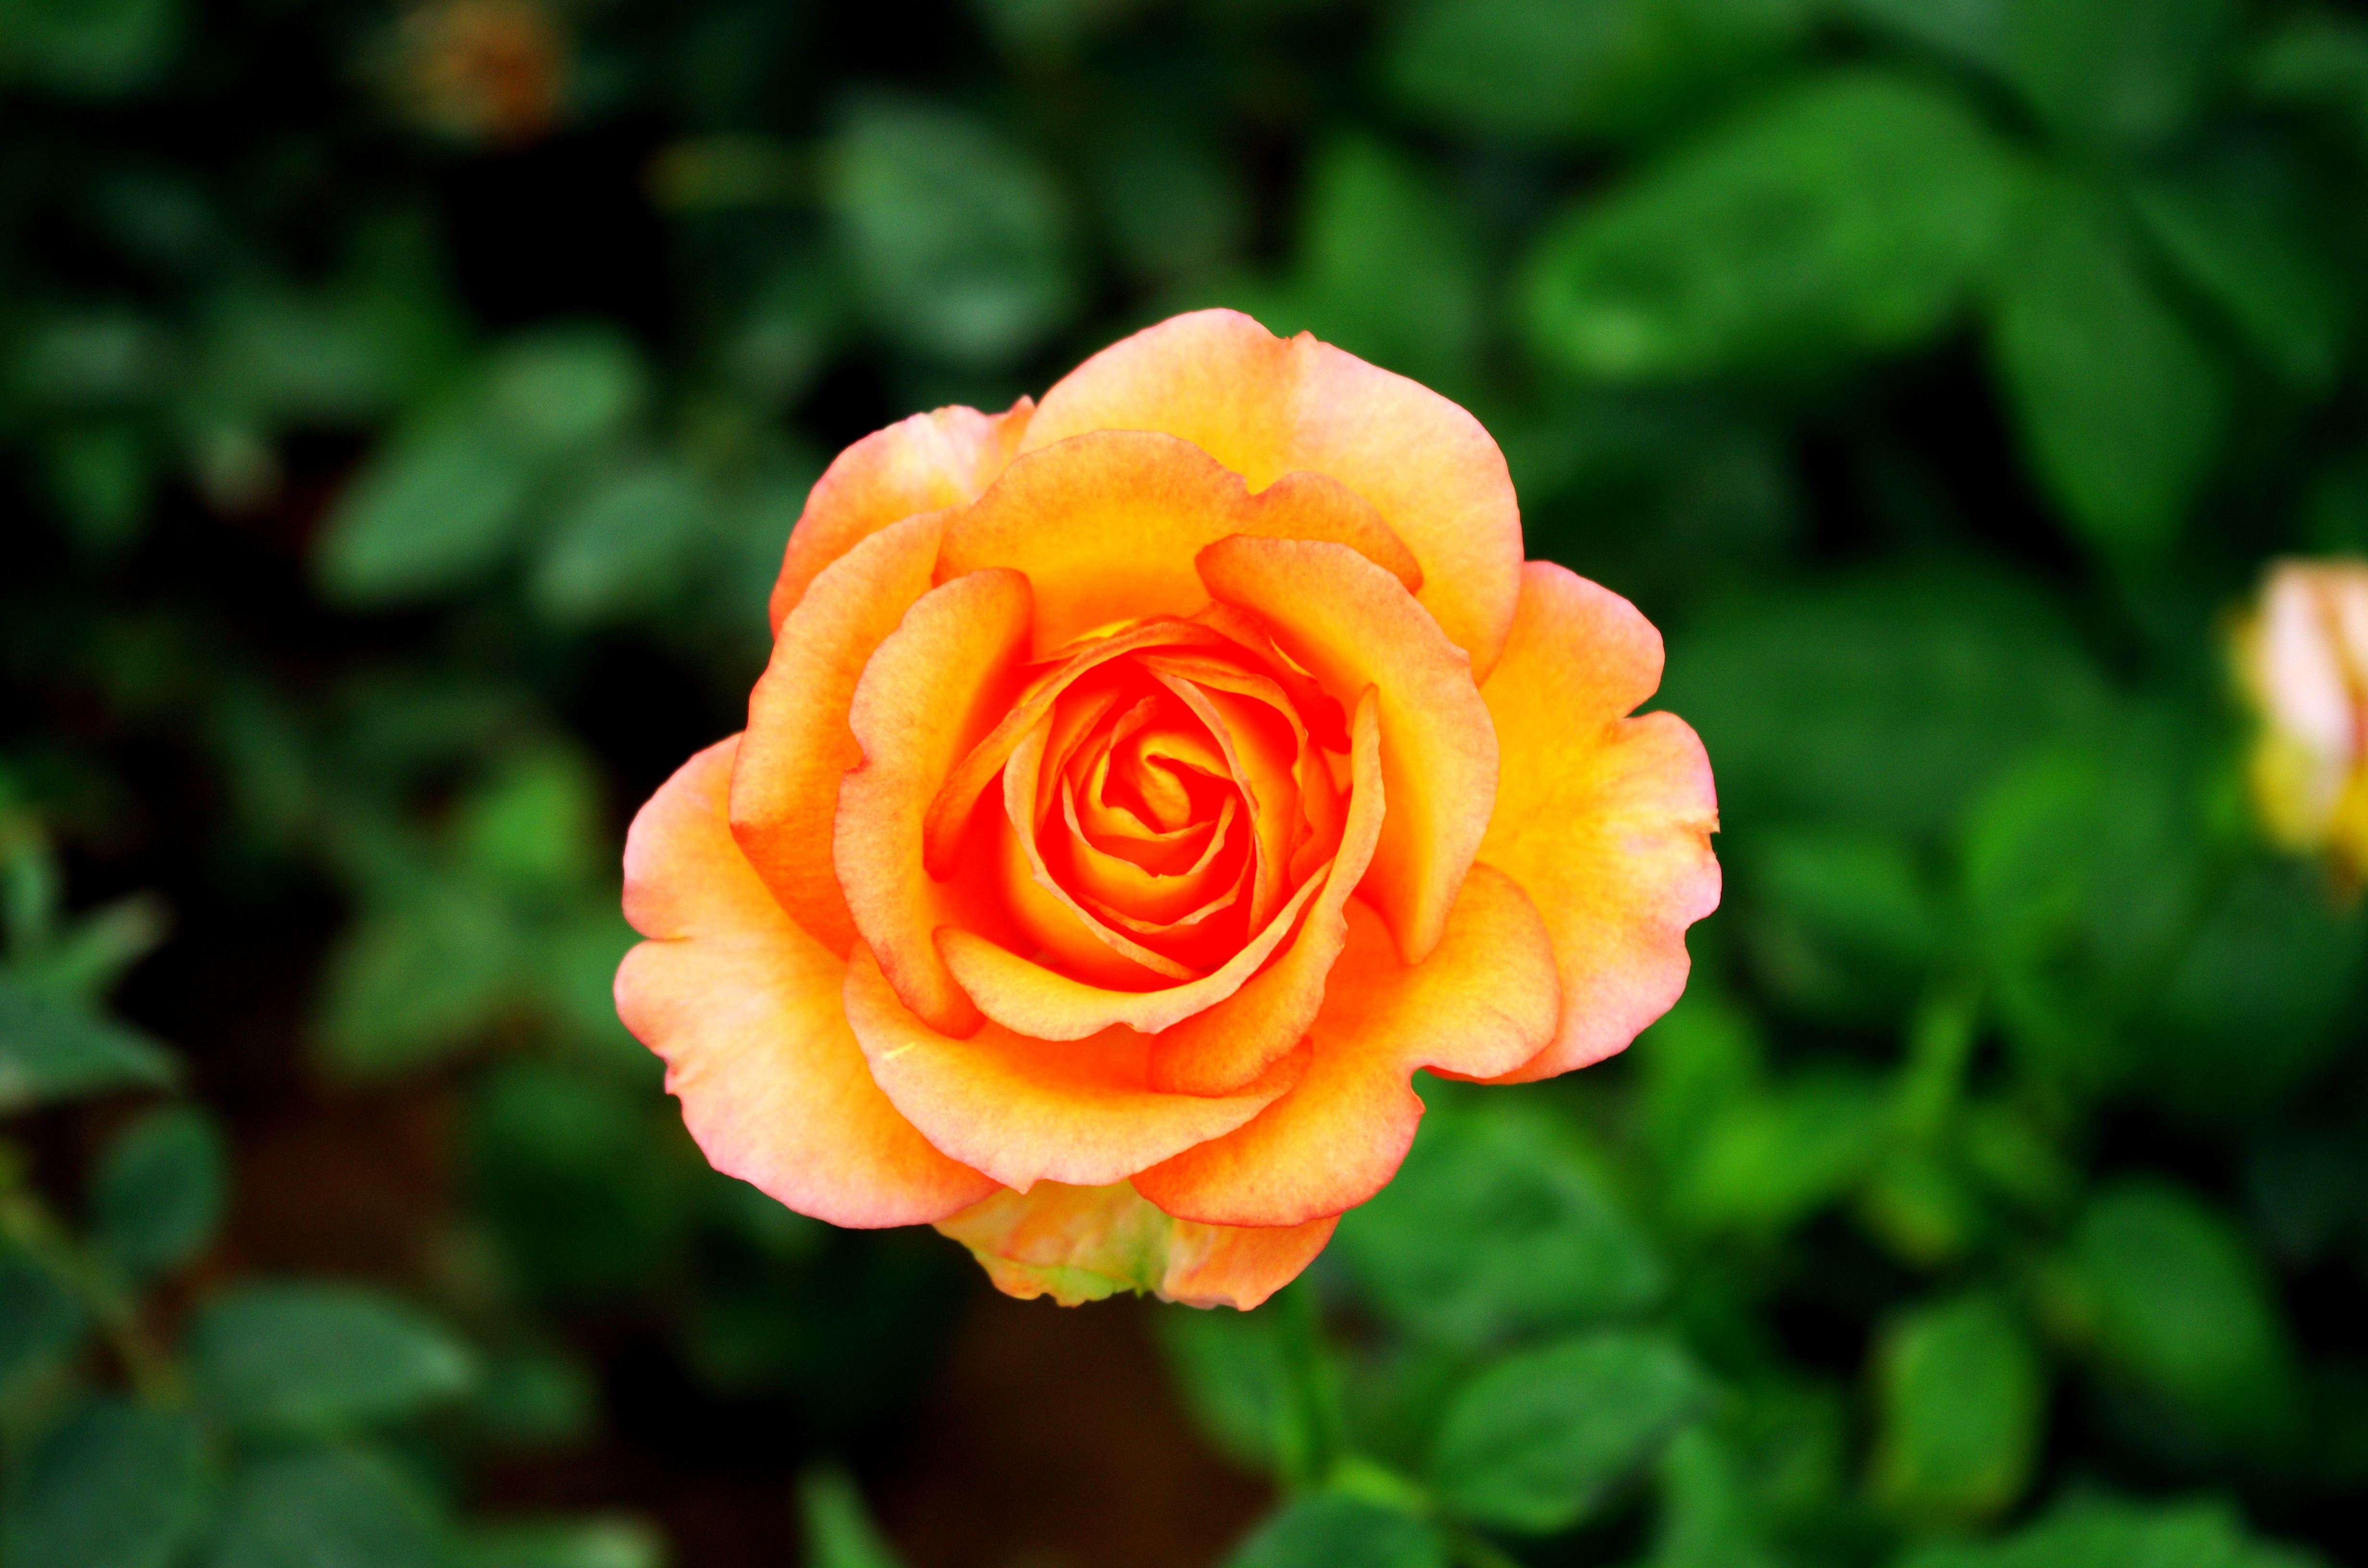
nature, plant, flower, petal, rose, botany, yellow, flora, beautiful, botanical garden, floribunda, macro photography, flowering plant, garden roses, rose family, land plant, rose order, austrian briar